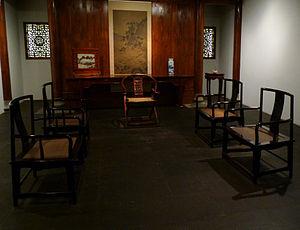
Mobilier datant de la dynastie Ming (1368 - 1644), Musée de Shanghai.